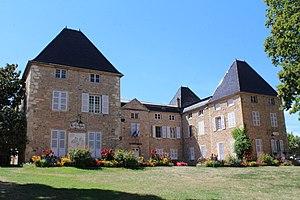
Château de Fontcrenne, Villié-Morgon.
Villié-Morgon est une commune française, située dans le département du Rhône en région Auvergne-Rhône-Alpes.